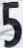
Number: 5